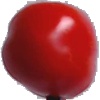
Label: Tomato 2